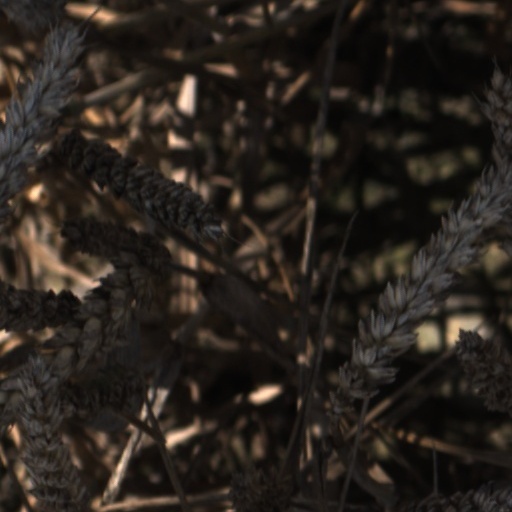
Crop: wheat